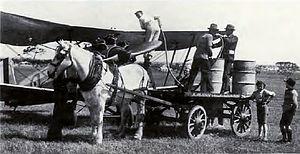
Frederick Rudolph William Scherger est un officier supérieur australien, né le 18 mai 1904 à Ararat et mort le 16 janvier 1984 à Melbourne. Il est notamment le premier officier de la Force aérienne royale australienne à accéder au rang d'air chief marshal.